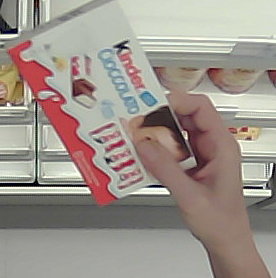
Product: kinder_chocolate